Transport in Leeds

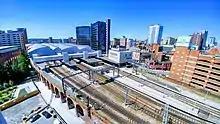
Leeds railway station is one of the busiest in Britain

The rail network is of great importance. Leeds railway station on New Station Street is one of the busiest in the UK outside central London, with around 1,000 trains serving more than 100,000 passengers who pass through the main ticket gates daily. Its modern interior provides connections to Birmingham, Bristol, Exeter, Newcastle via CrossCountry. Edinburgh and the north can be accessed via CrossCountry or London North Eastern Railway services to Aberdeen, although changes are often required at York or Newcastle. Manchester, Liverpool and the west are accessible by TransPennine Express, as are Scarborough and Hull in the east. There is a large commuter rail network co-ordinated by Metro and operated by Northern to many villages, towns and cities in the city region.